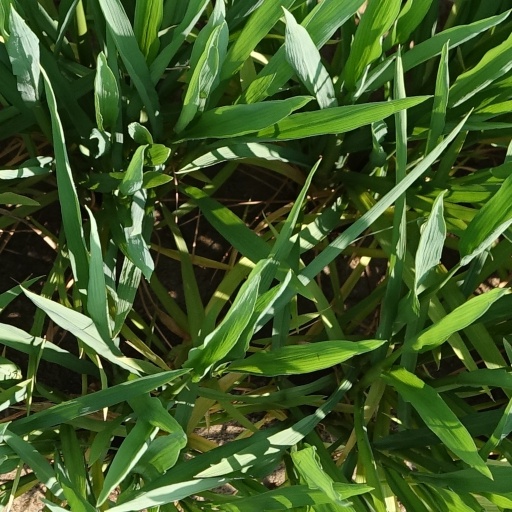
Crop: rice